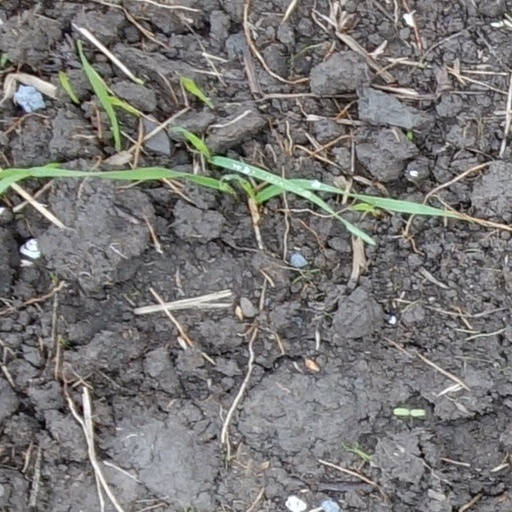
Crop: wheat